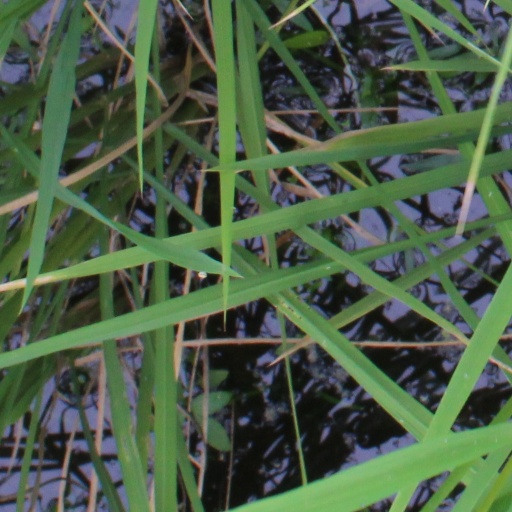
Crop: rice